Oil-paper umbrella

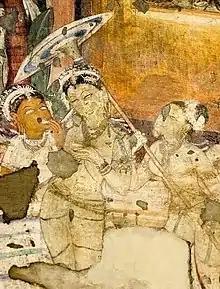
A painting in Ajanta site featuring an oil paper umbrella, 2nd century BC to 6th century AD

An oil-paper umbrella is a type of paper umbrella that originated in China. It subsequently spread across several East, South and Southeast Asian countries such as Japan, Korea, Malaysia, Myanmar, Bangladesh, India, Sri Lanka, Thailand, Laos and Vietnam, where it was further developed with distinct characteristics.